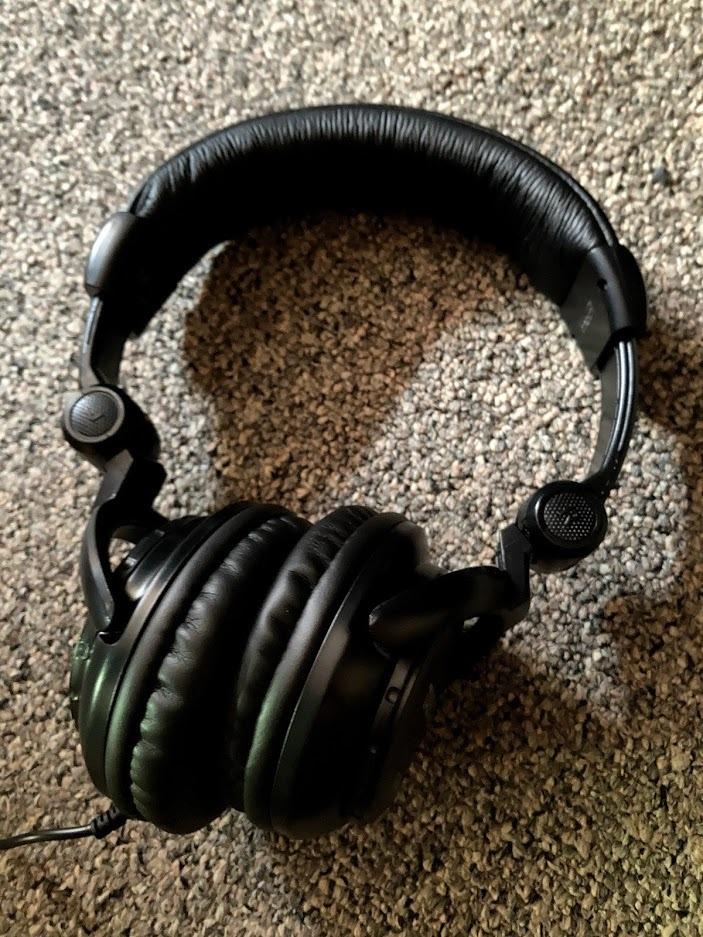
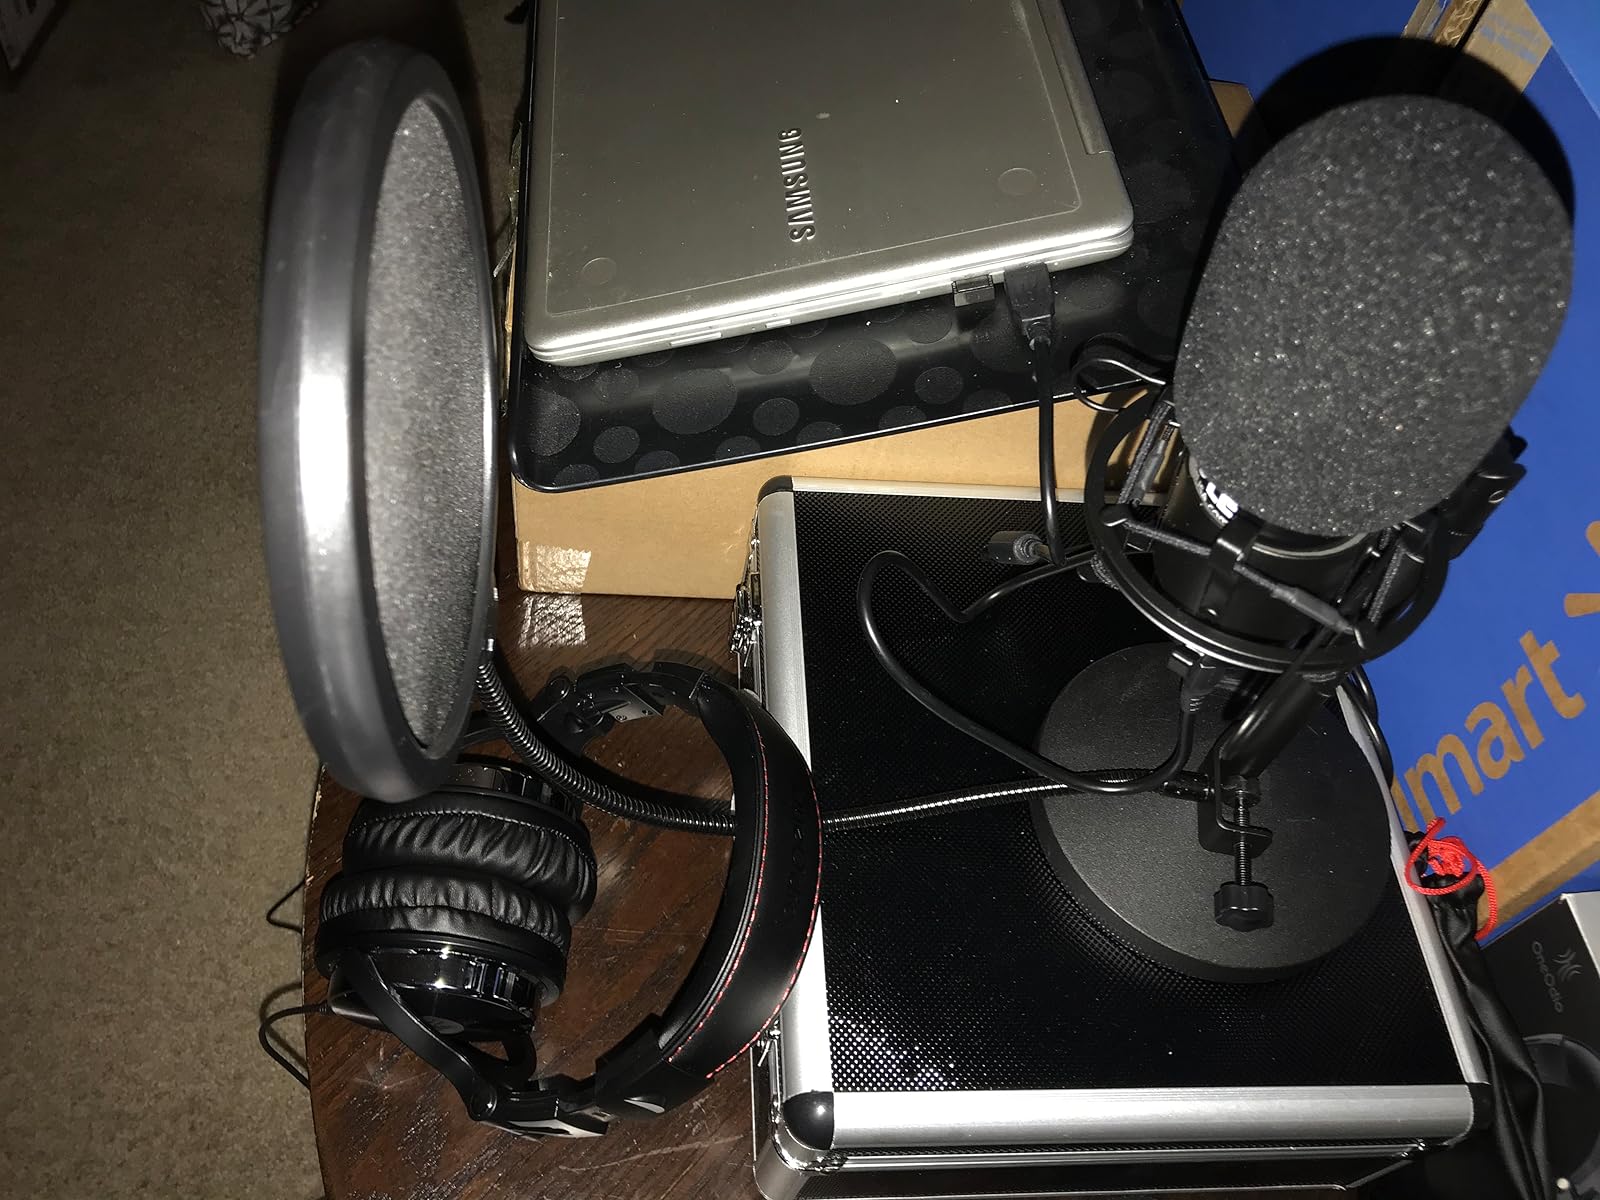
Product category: headphones
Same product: no